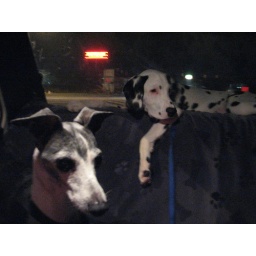
Louie and Romeo in the back seat coming home from puppy class 4 1/2 months old 3/26/07